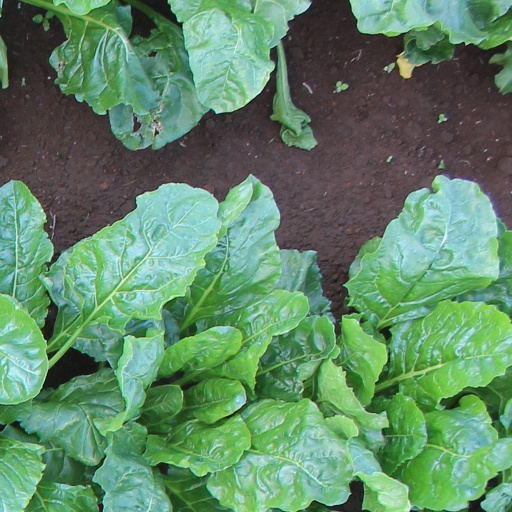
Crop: sugar beet